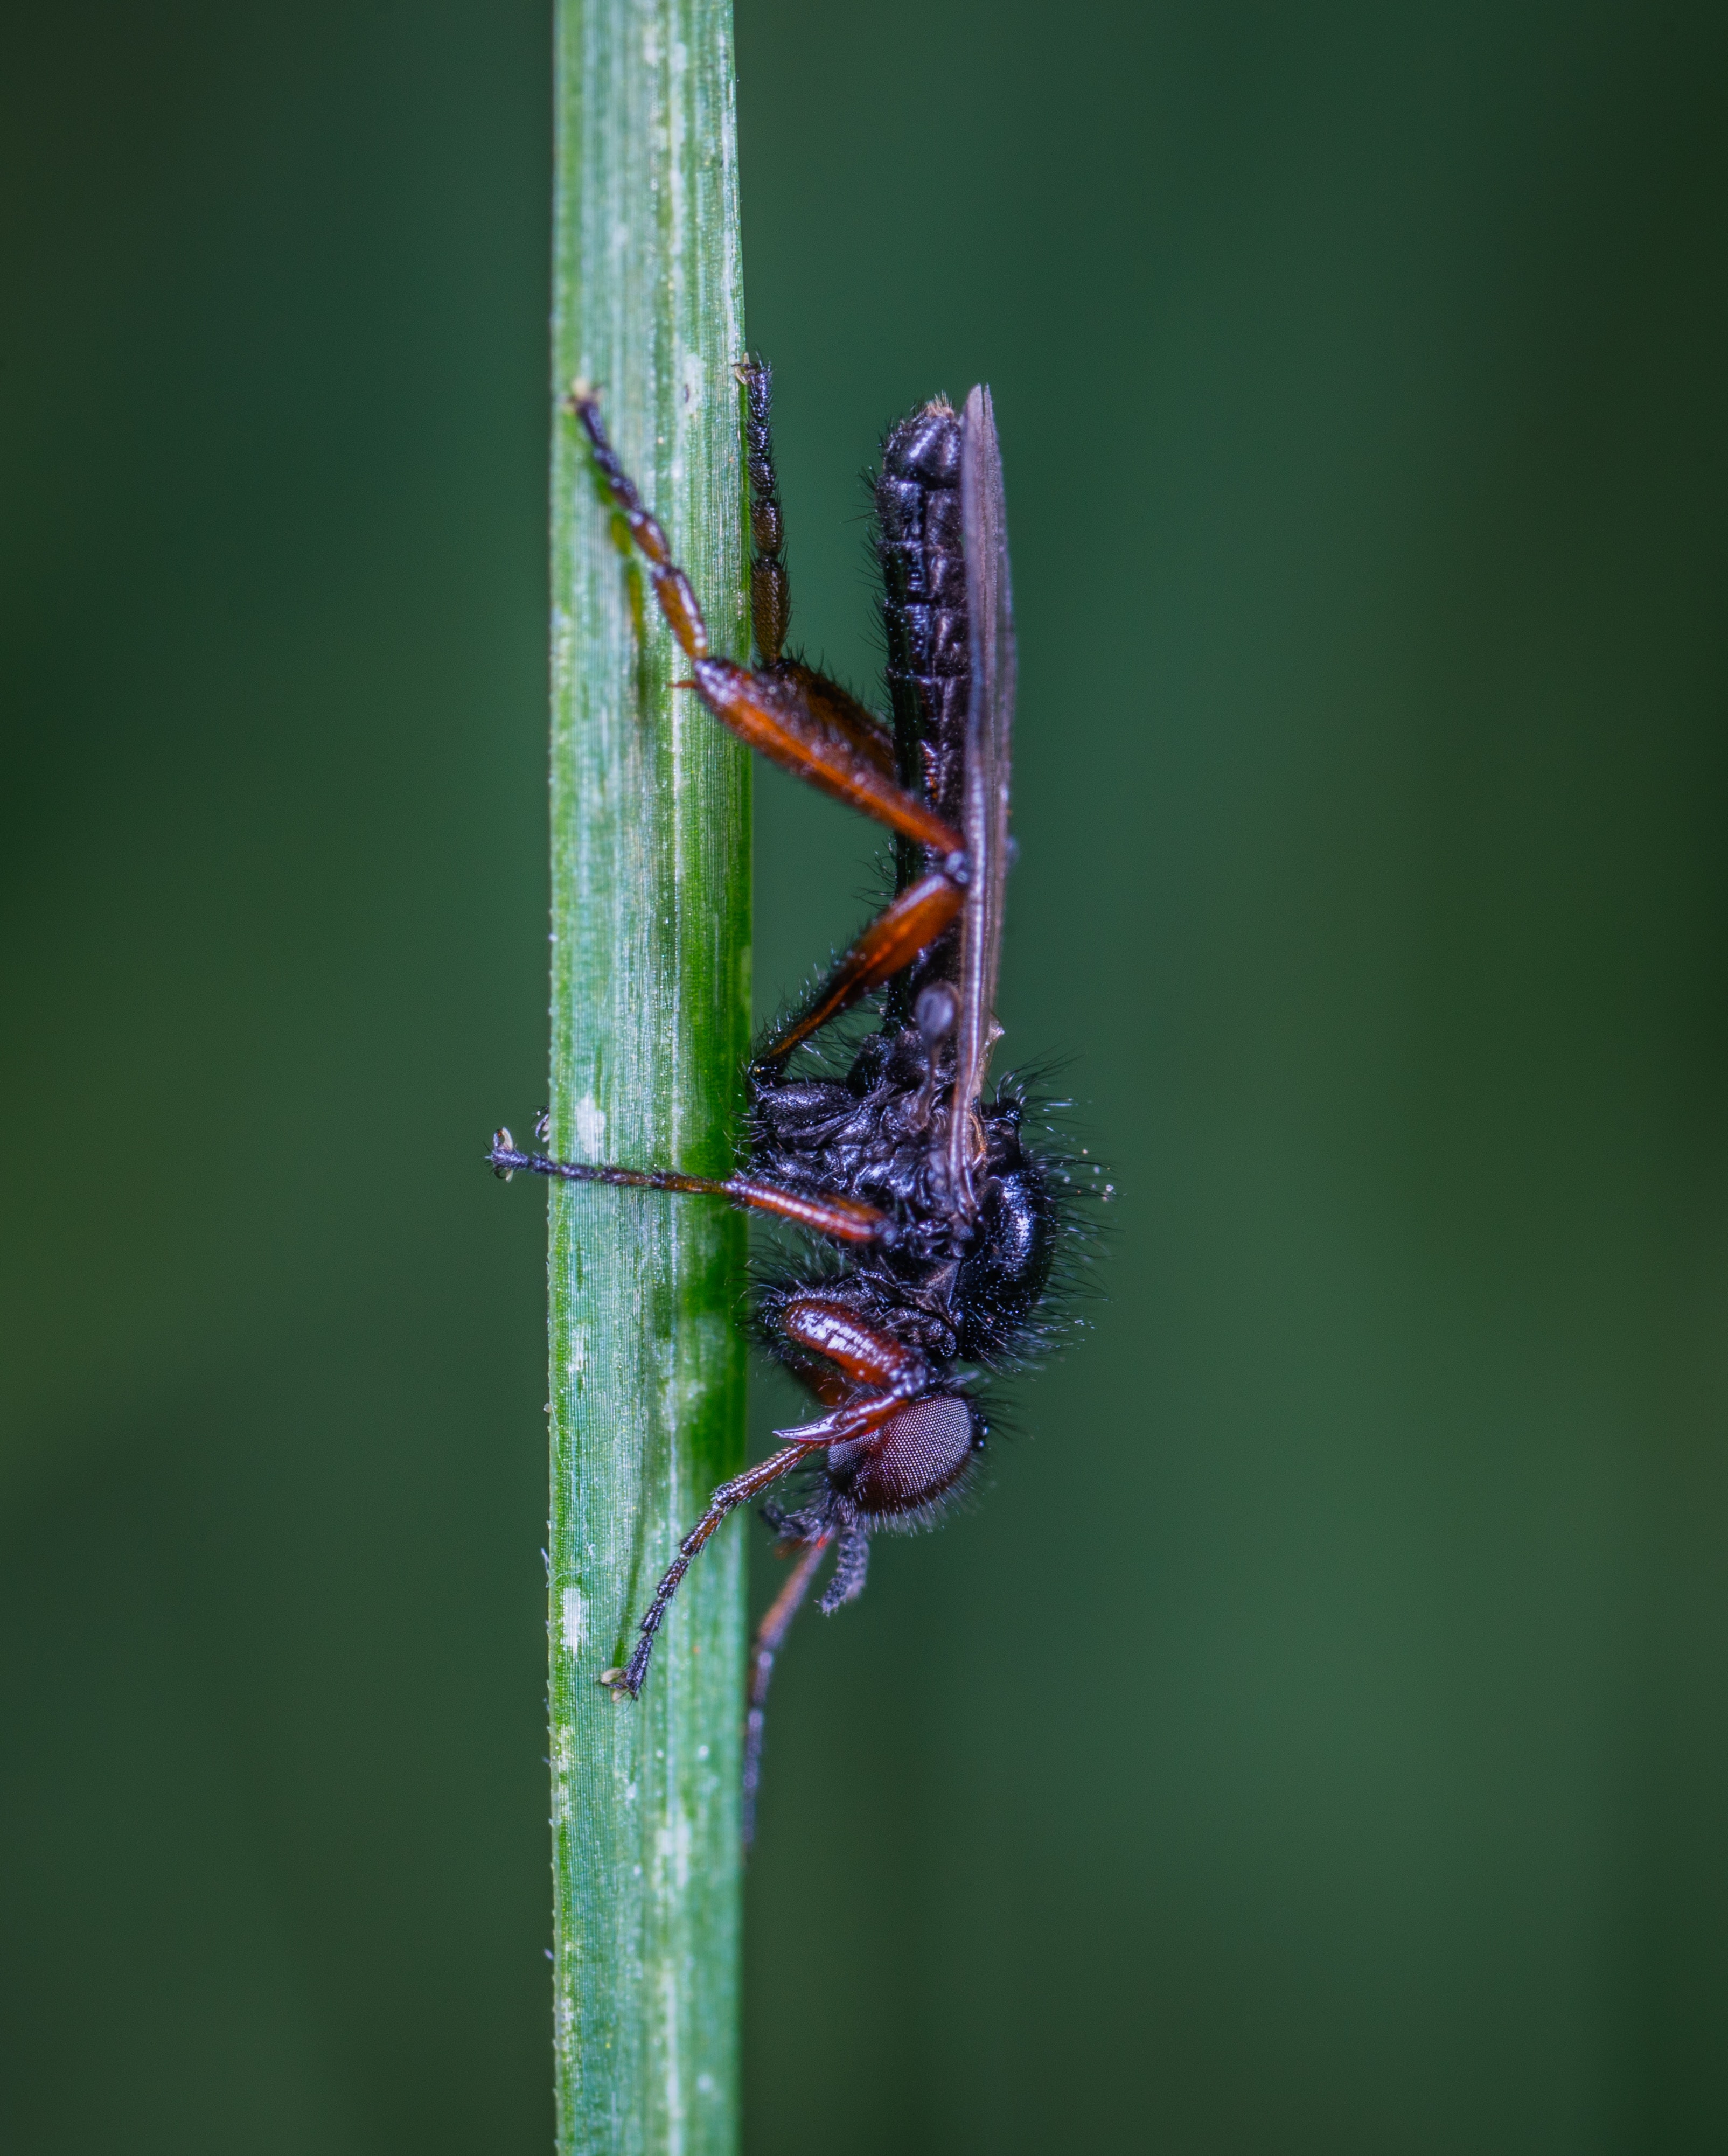
insect, invertebrate, pest, plant stem, macro photography, dragonflies and damseflies, organism, net winged insects, plant, dragonfly, arthropod, damselfly, wildlife, membrane winged insect, parasite, bug, Blister beetles